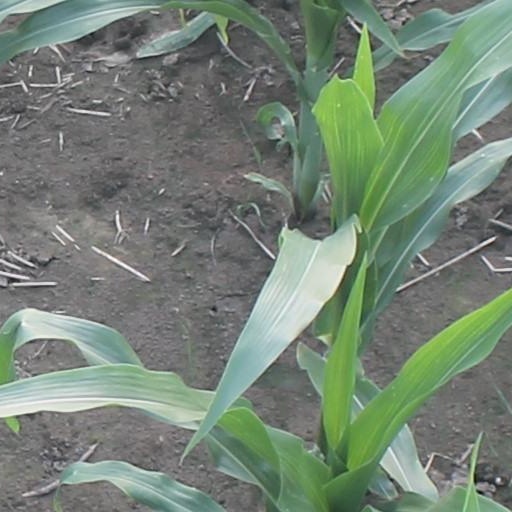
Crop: maize; corn